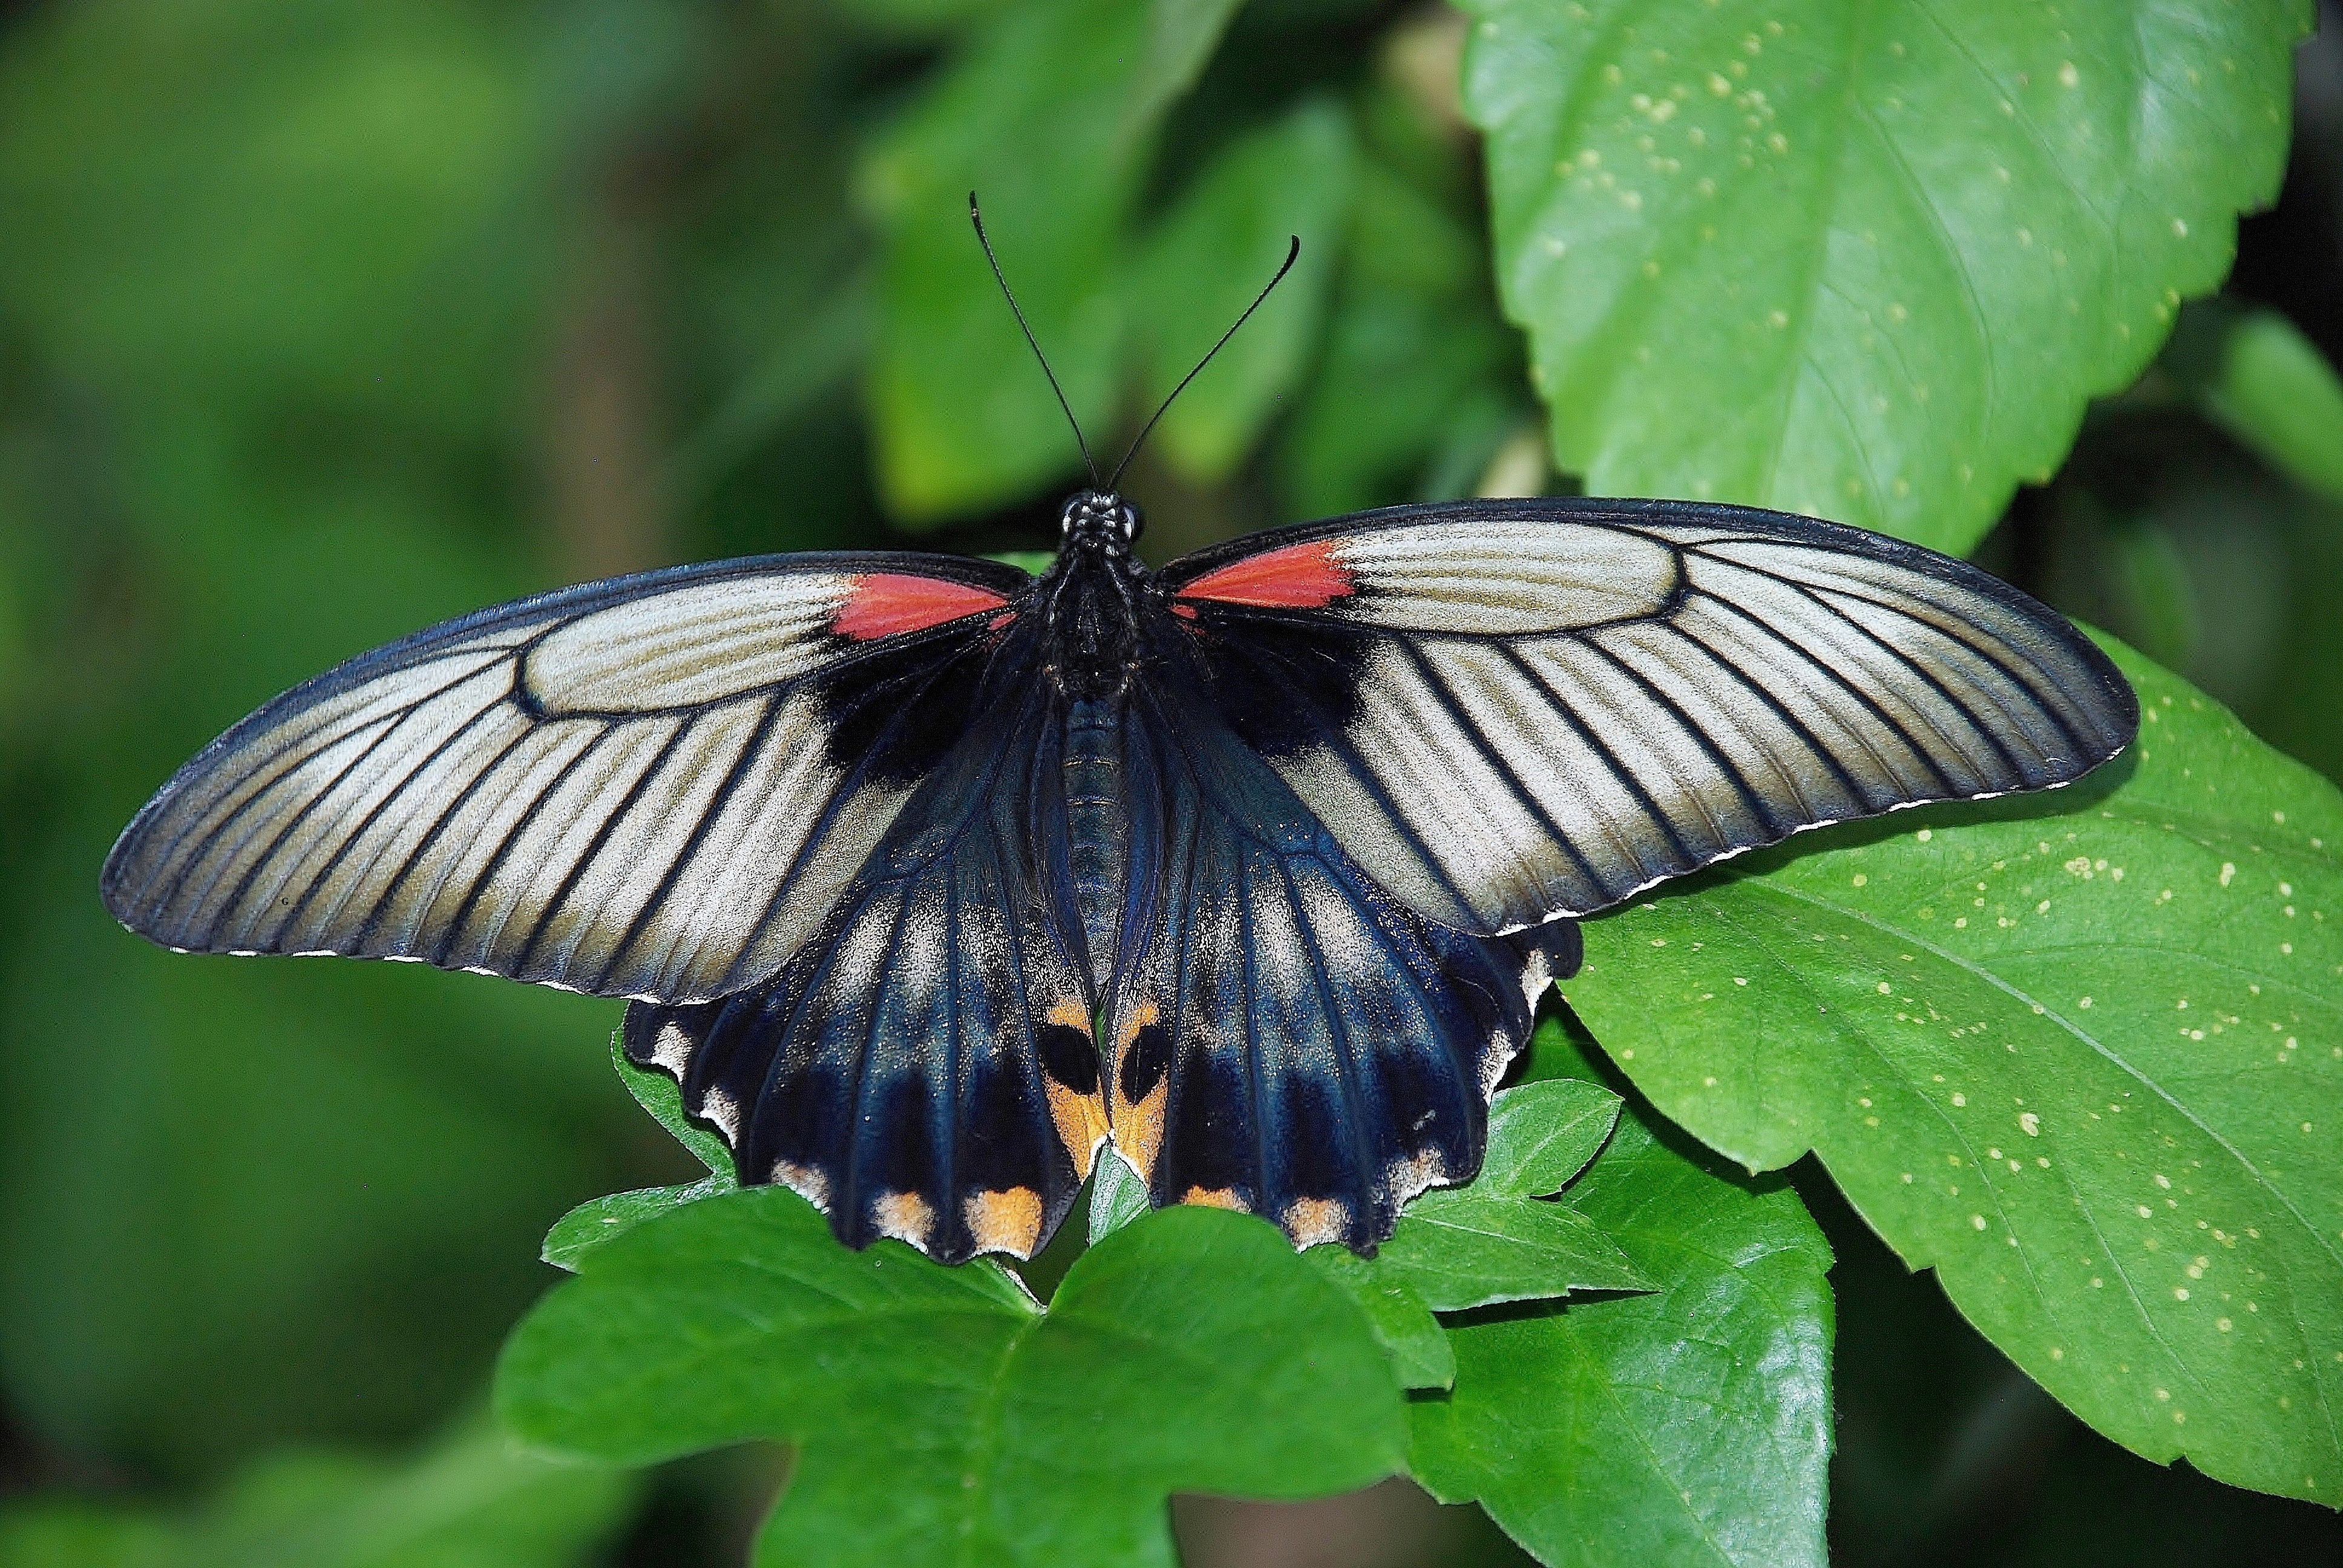
nature, outdoor, wing, leaf, flower, wildlife, wild, green, red, insect, small, bug, botany, butterfly, colorful, fauna, invertebrate, life, close up, entomology, bright, delicate, fragile, pieridae, thorax, antennae, macro photography, metamorphosis, arthropod, proboscis, cocoon, pollinator, moths and butterflies, lycaenid, brush footed butterfly, colias